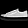
Label: Sneaker